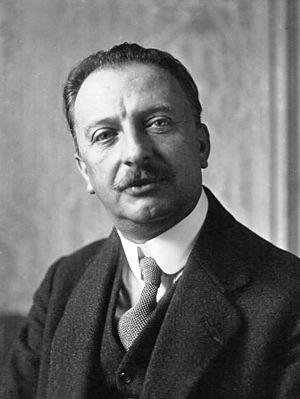
Maurice Colrat de Montrozier est un avocat et homme politique français sous la Troisième République.